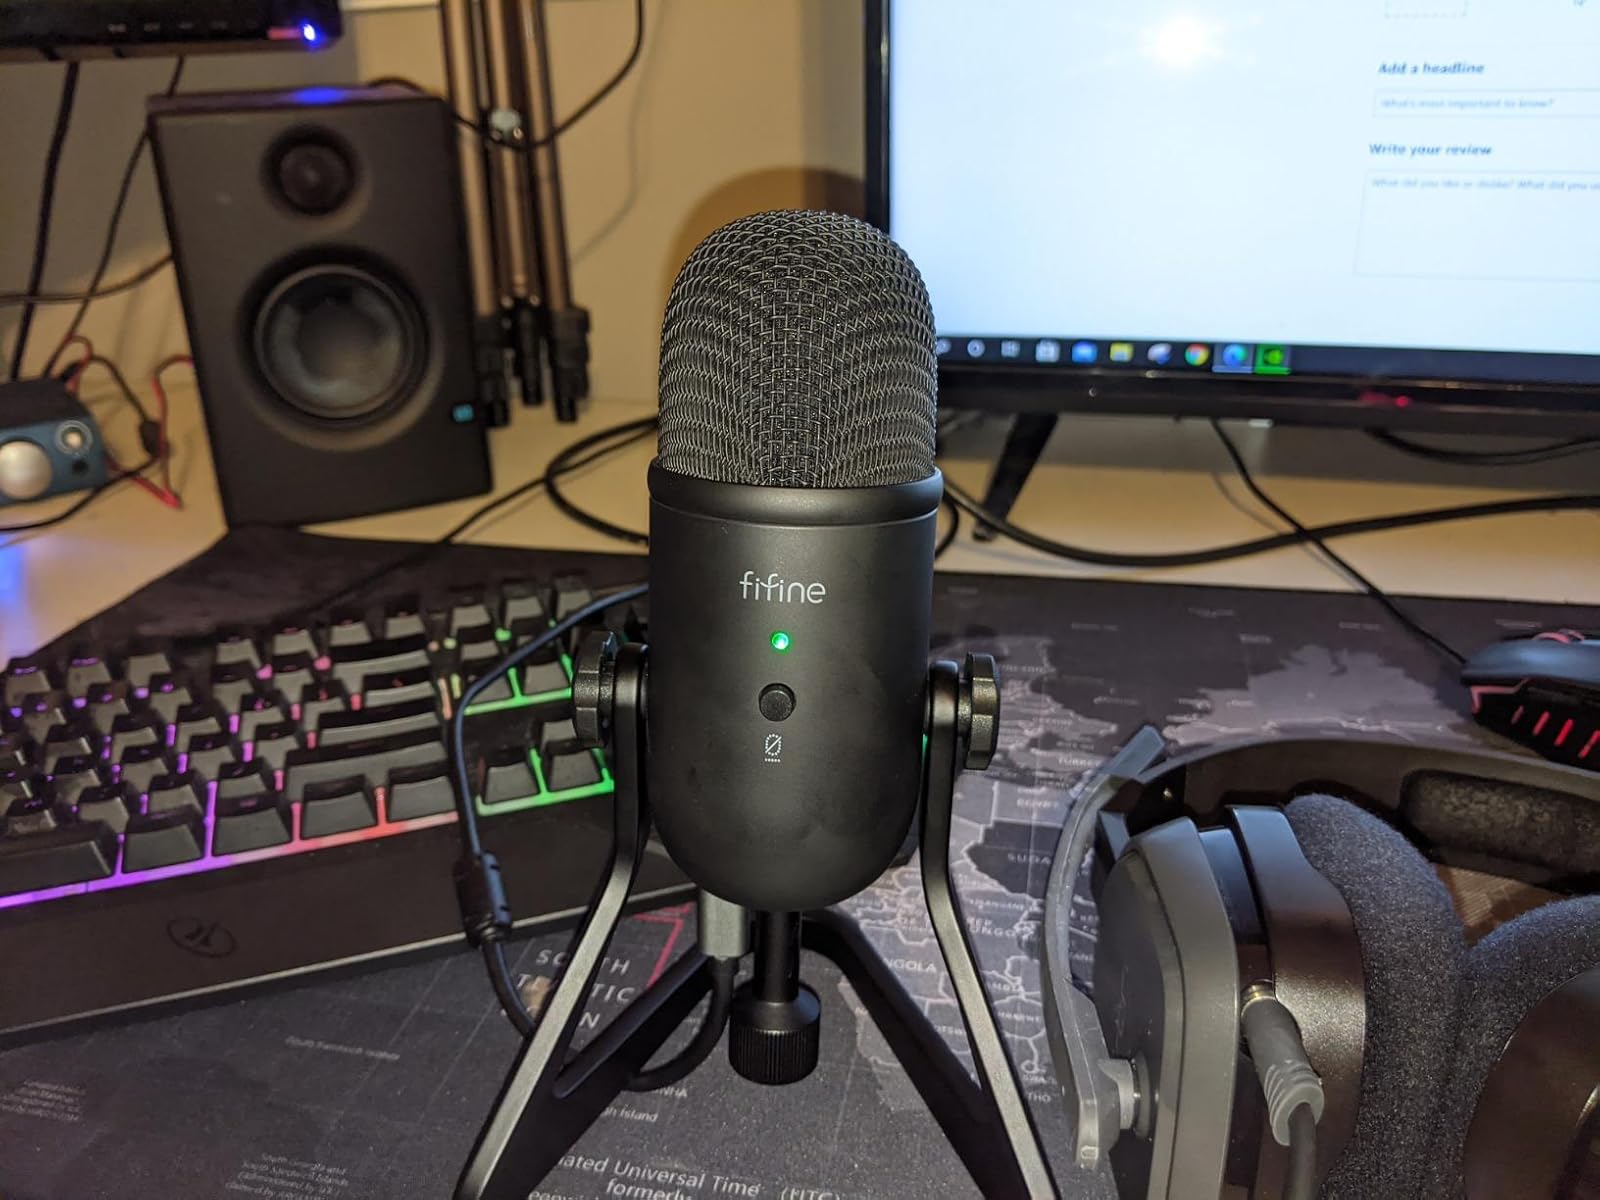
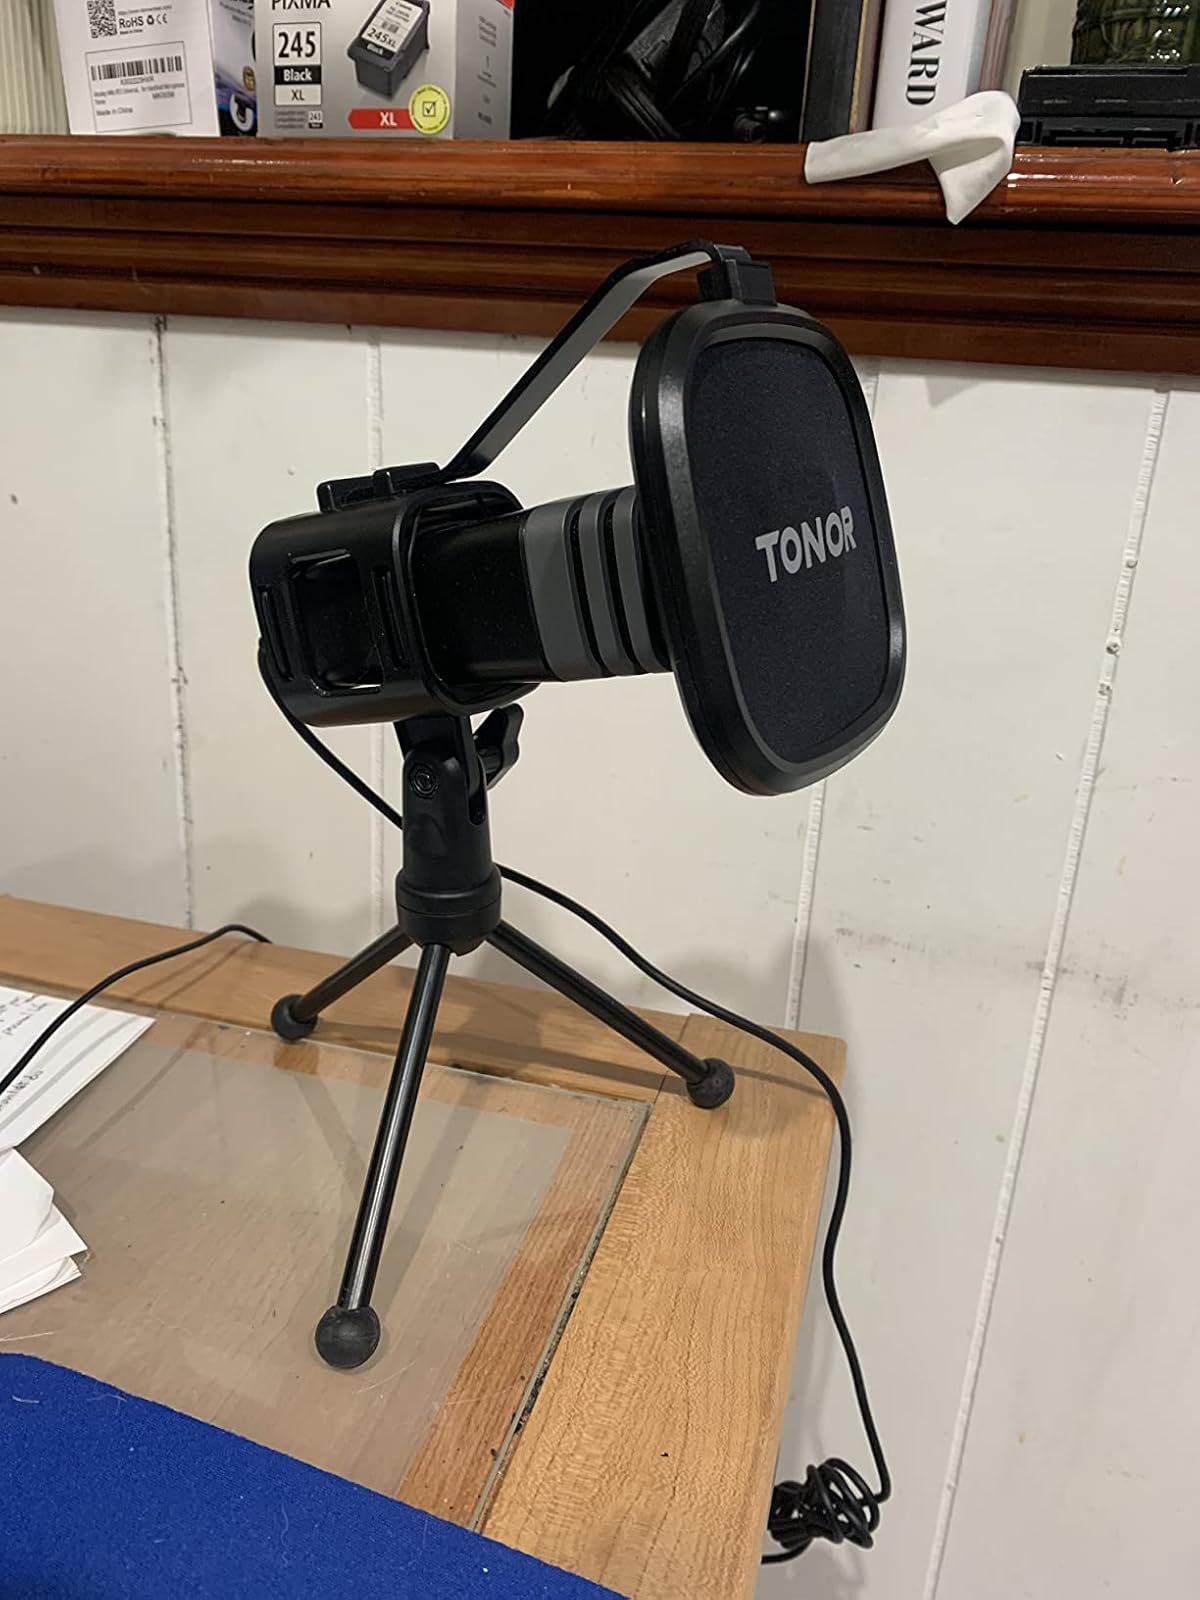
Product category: microphone
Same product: no